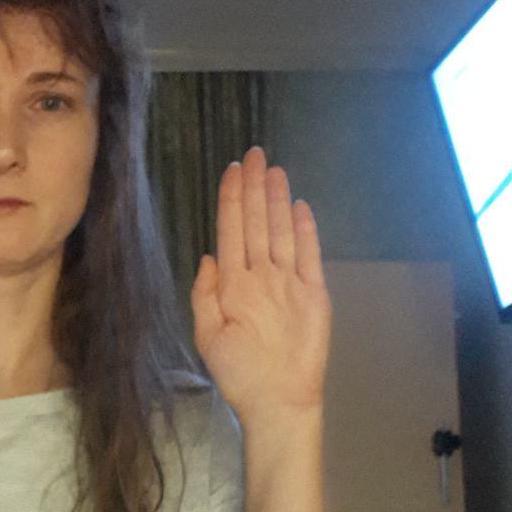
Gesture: stop